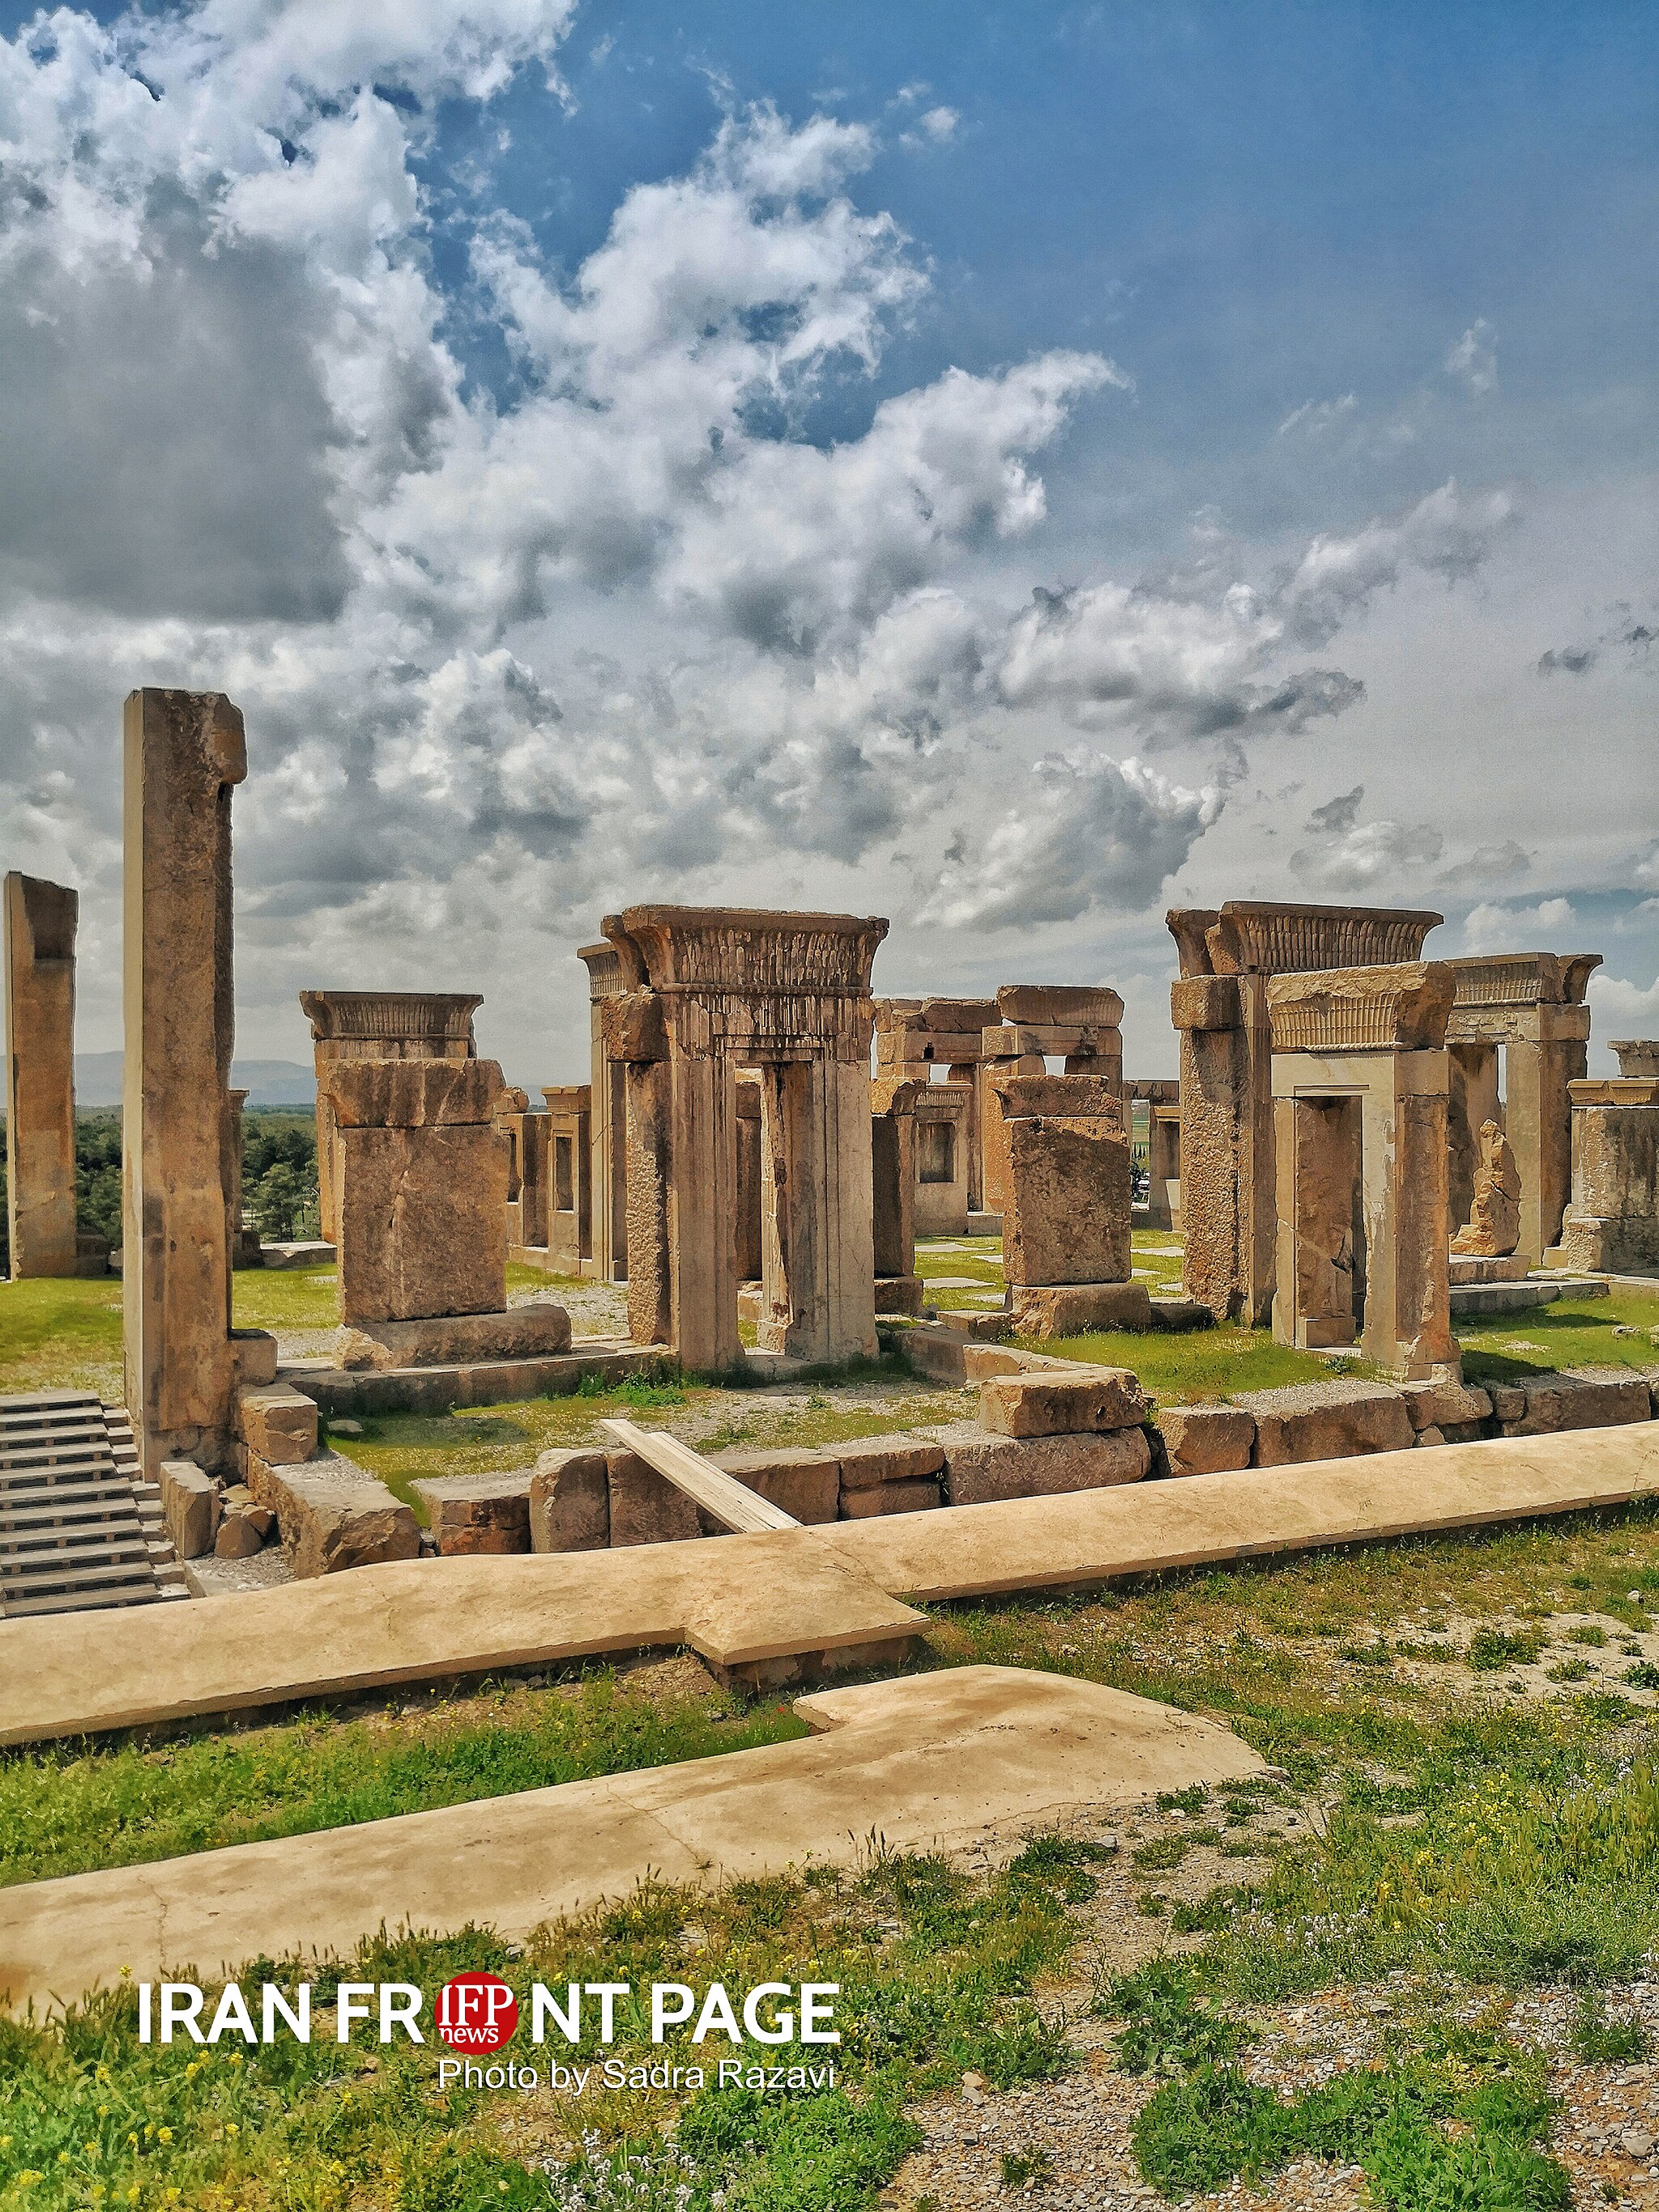
Title: Ruins of Persepolis 2019-07-30 02
Description: Persepolis
Date: 2019-07-30
Categories: Palace of Darius I in Persepolis, Files from external sources with reviewed licenses, 2019 in Persepolis, IFP News